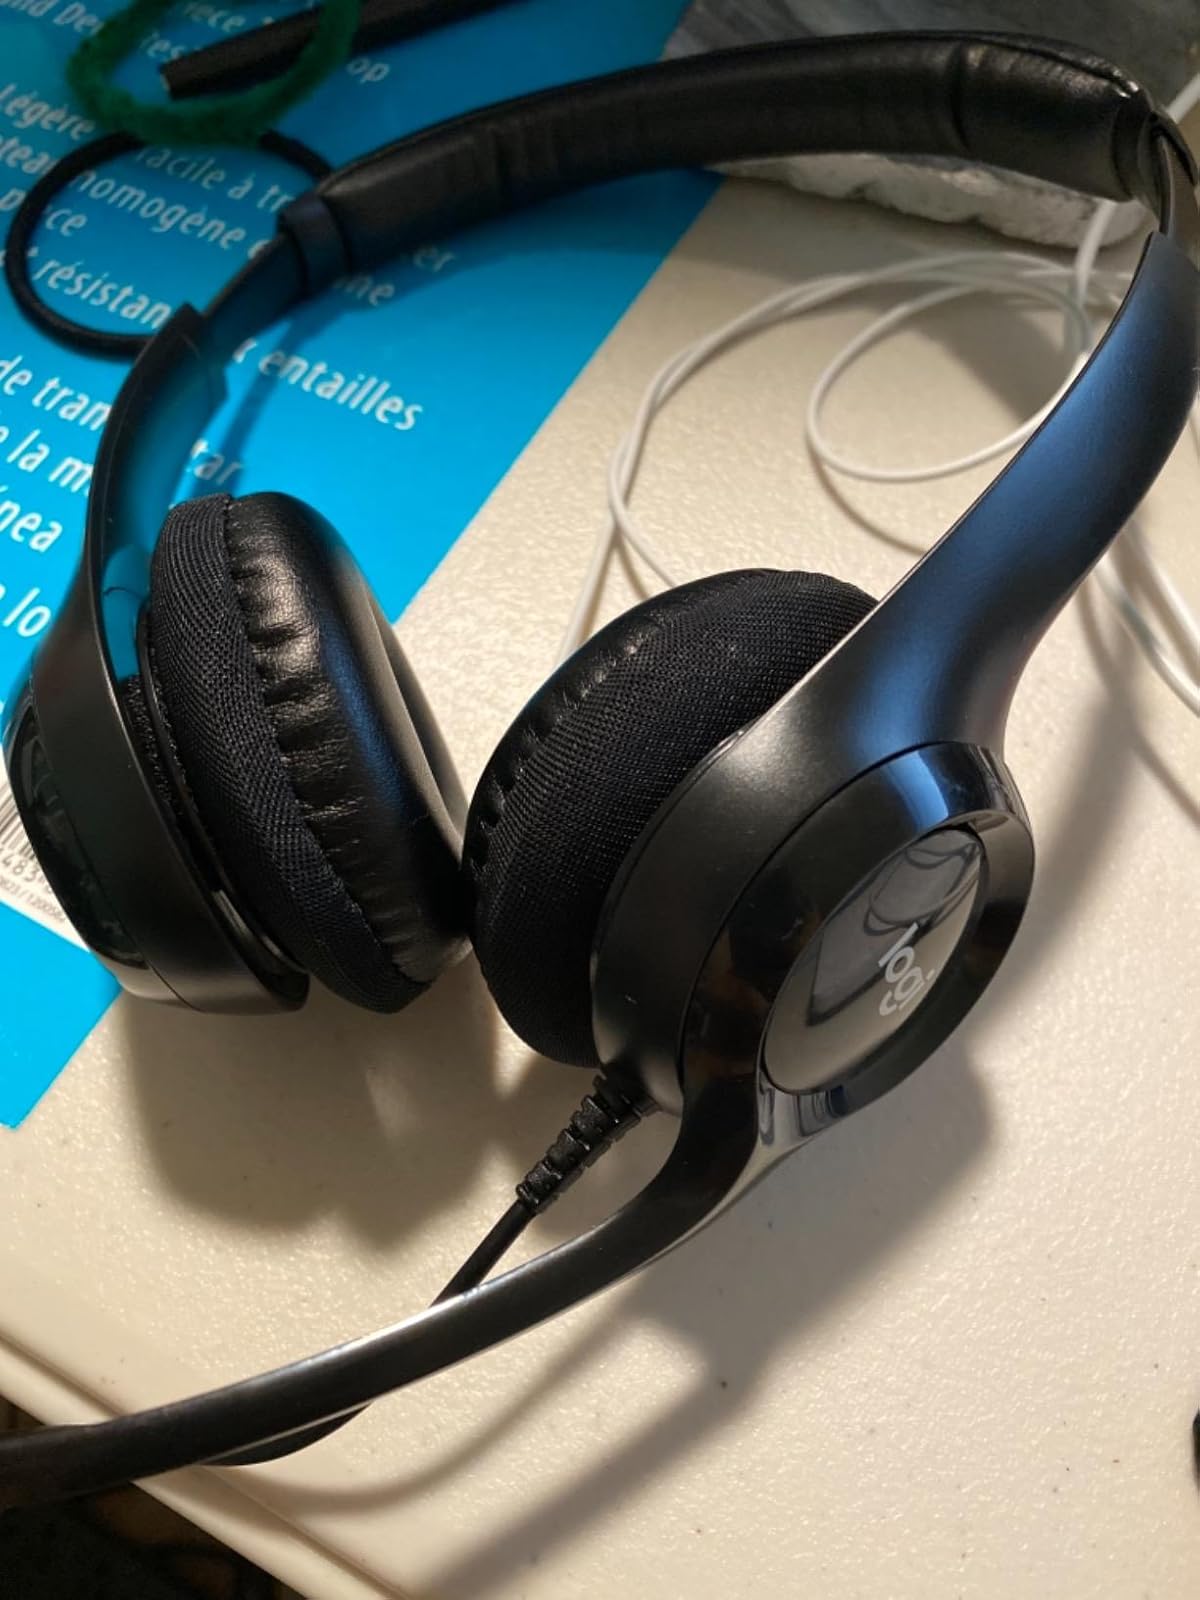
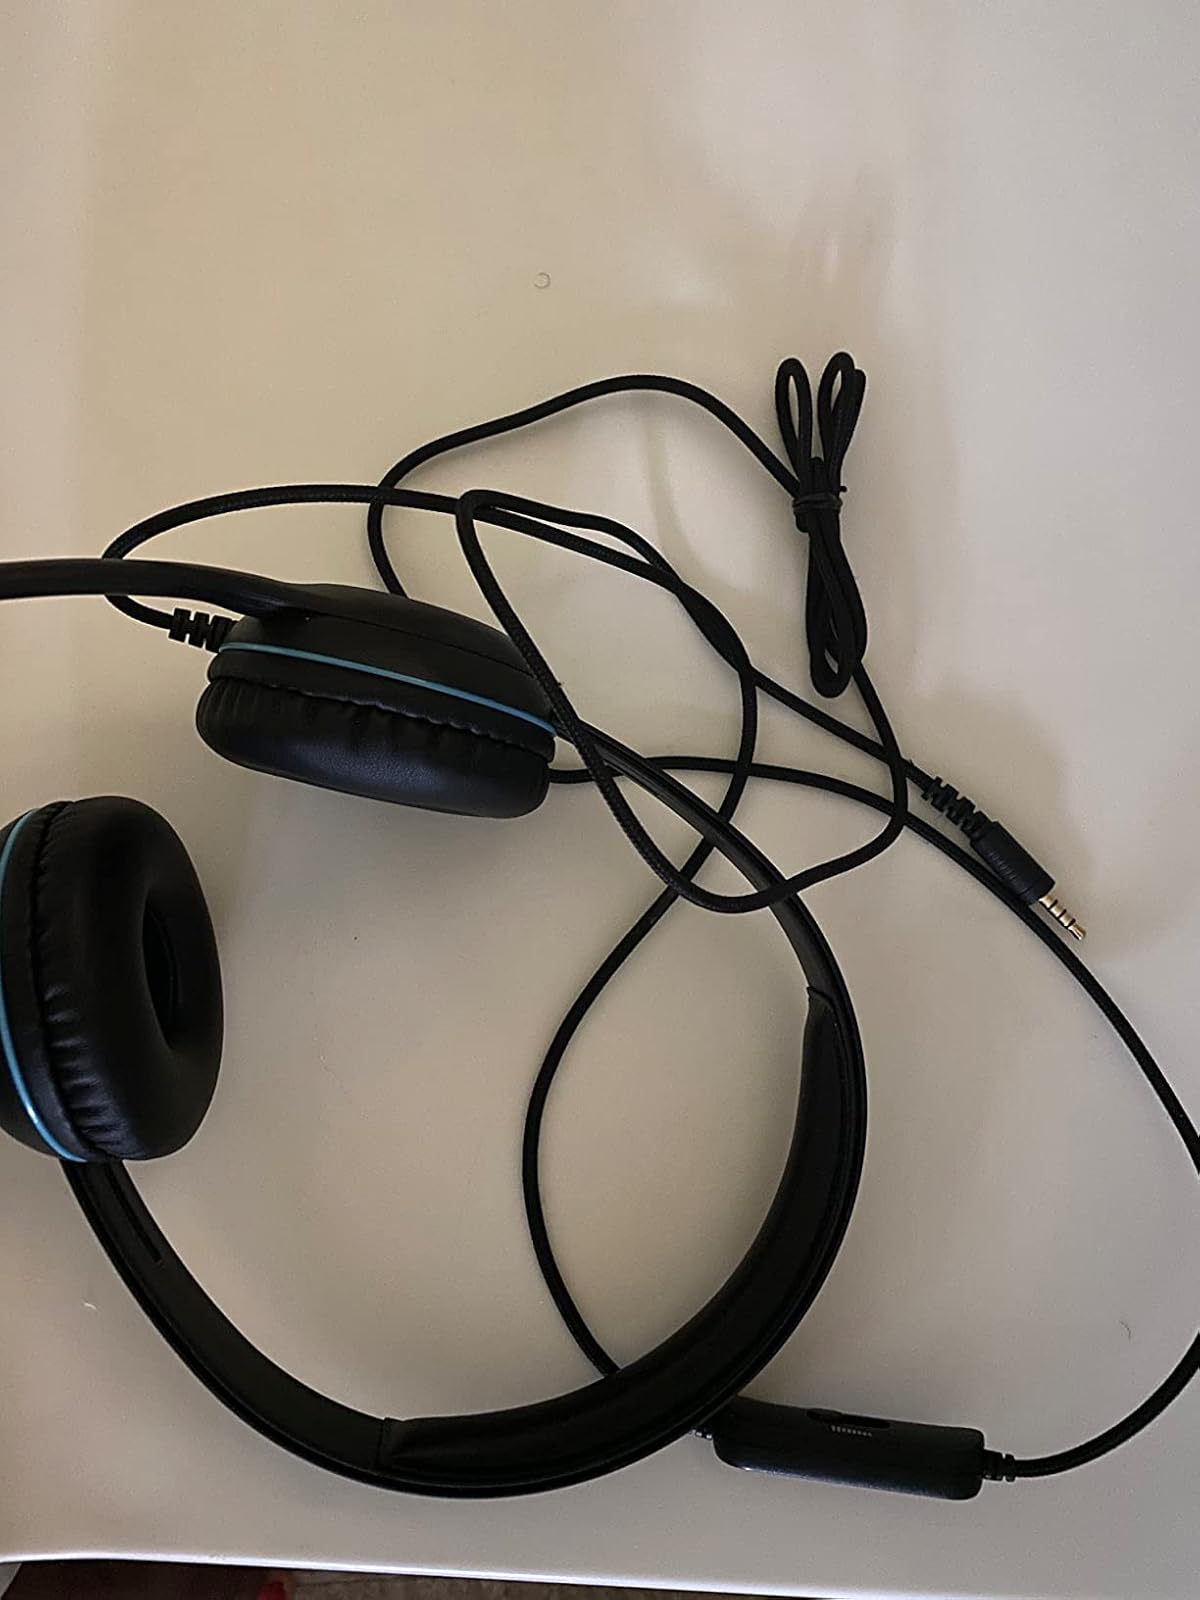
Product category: headphones
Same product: no